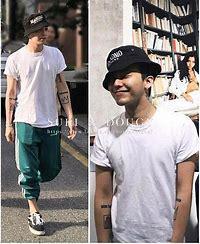
Brand: Vans
Model: 100